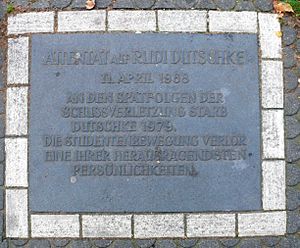
Rudi Dutschke / Attentat og senere liv
Mindeplade for Rudi Dutschke på Kurfürstendamm og Joachim-Friedrich Straße, Berlin, Tyskland.
Rudi Dutschke egentlig Alfred Willi Rudolf Dutschke var en tysk marxist, filosof og sociolog.